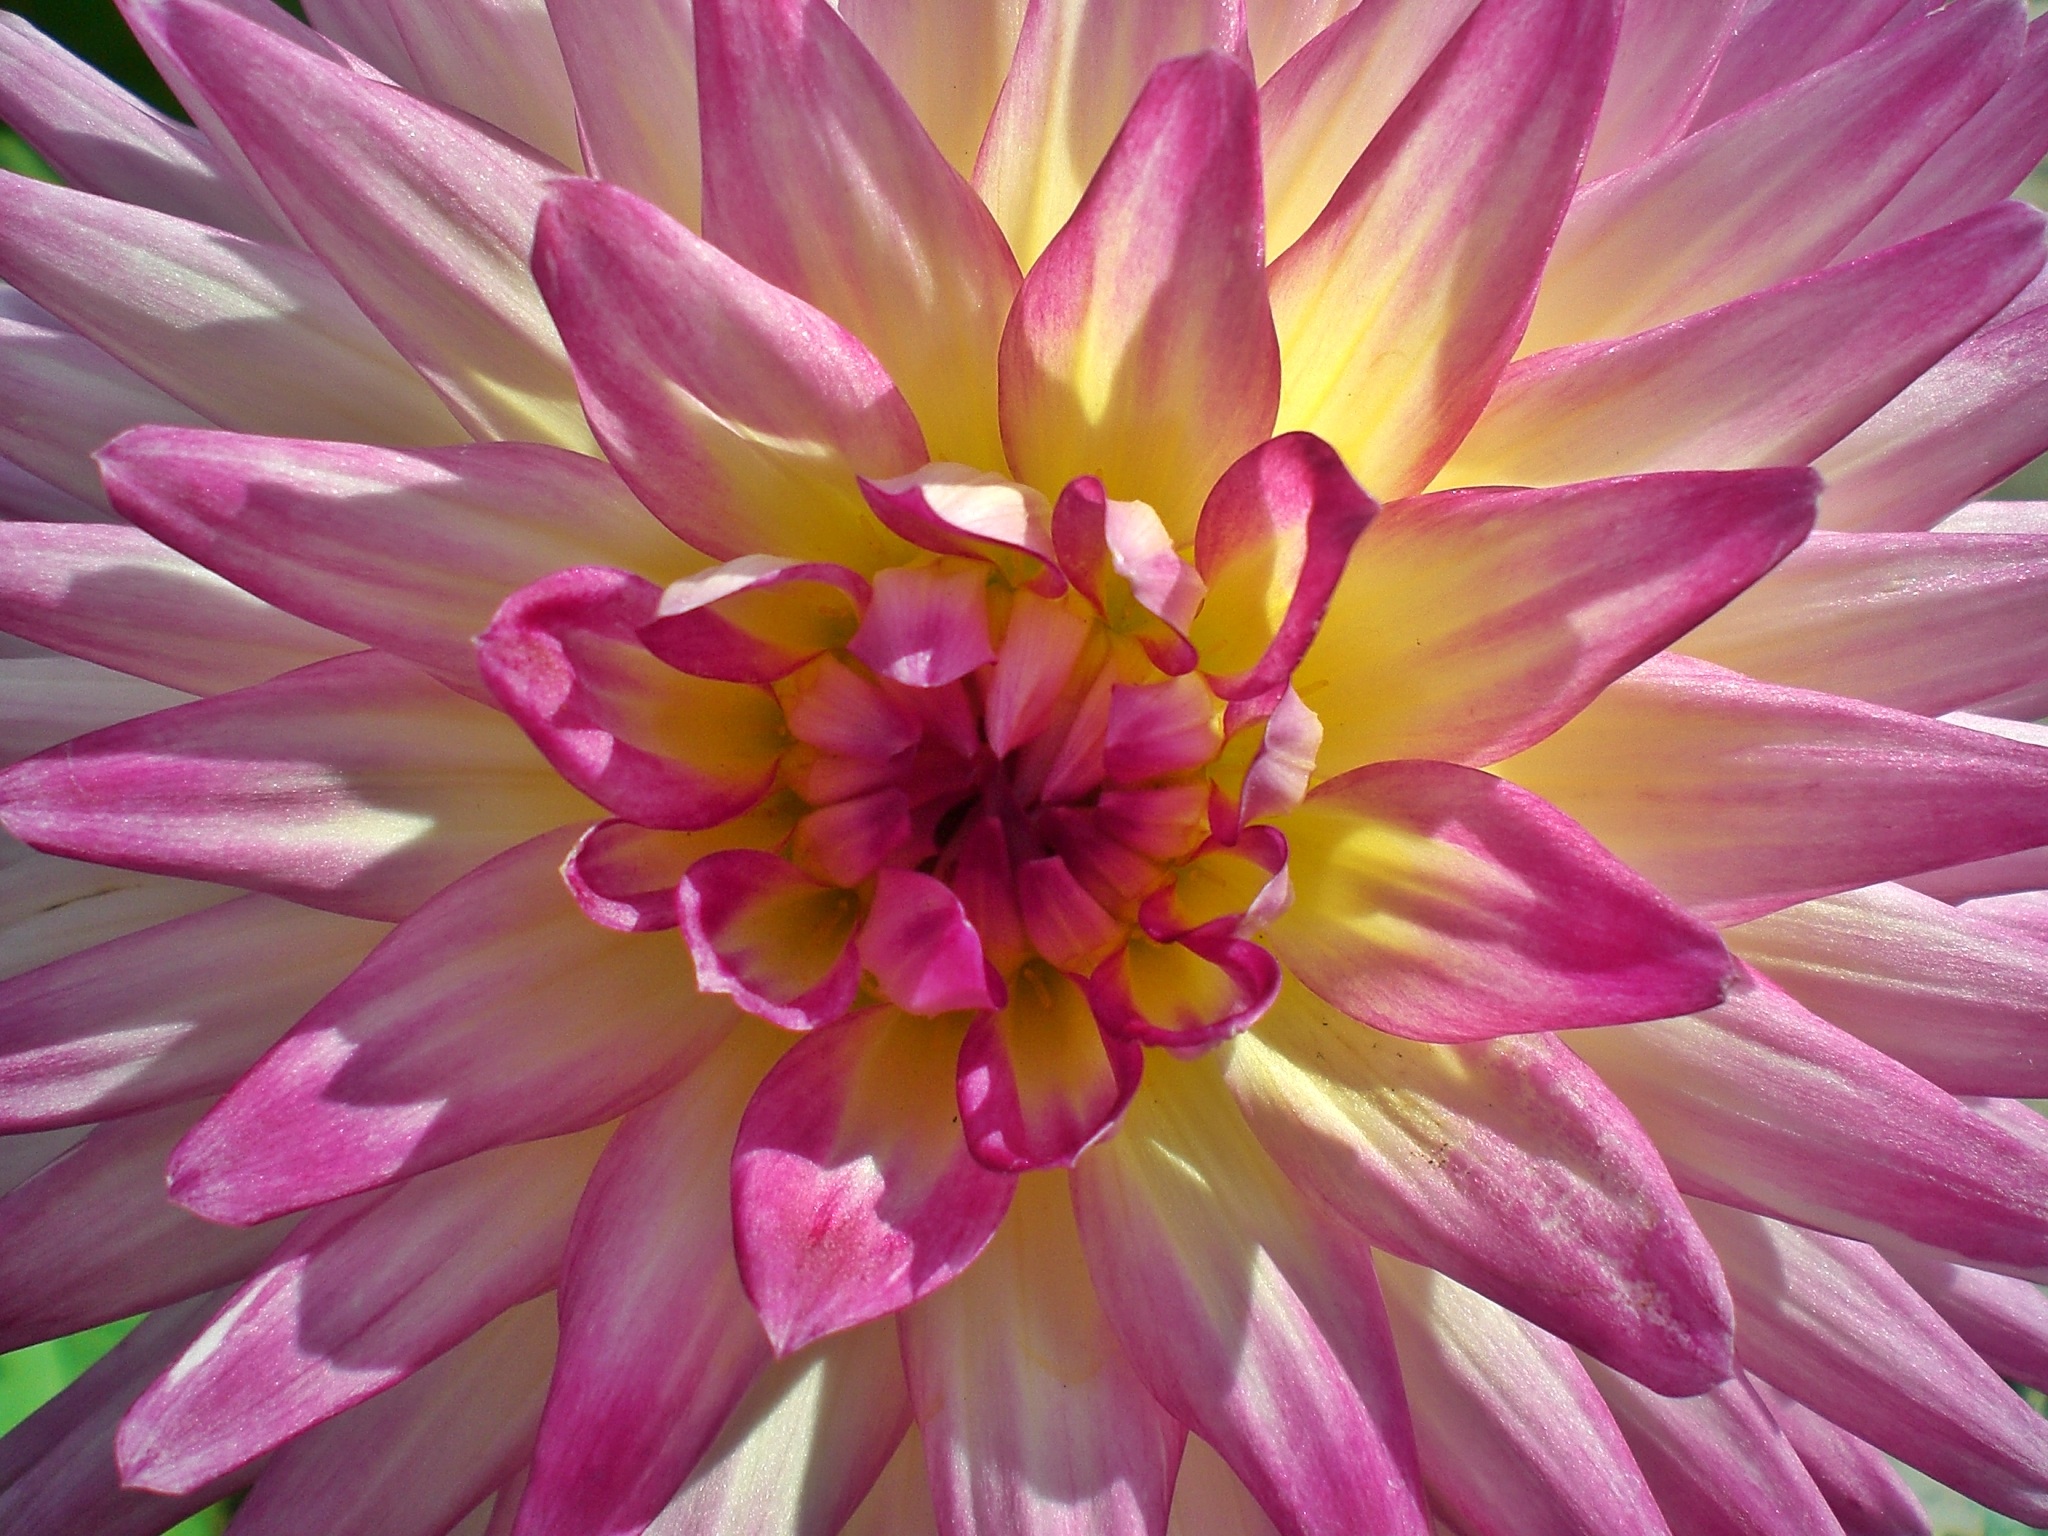
plant, white, flower, petal, garden, pink, close, flora, dahlia, macro photography, flowering plant, daisy family, city car, asterales, annual plant, plant stem, land plant